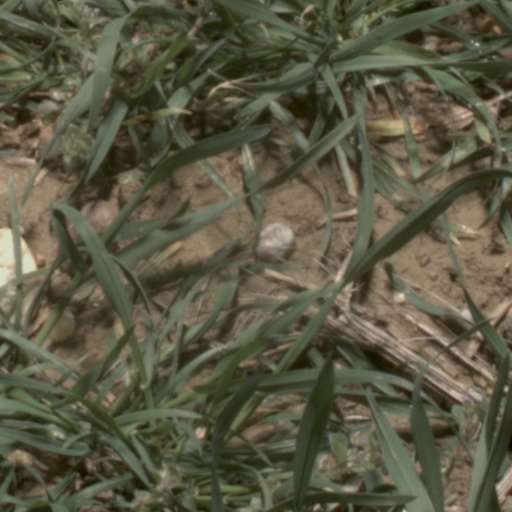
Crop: wheat